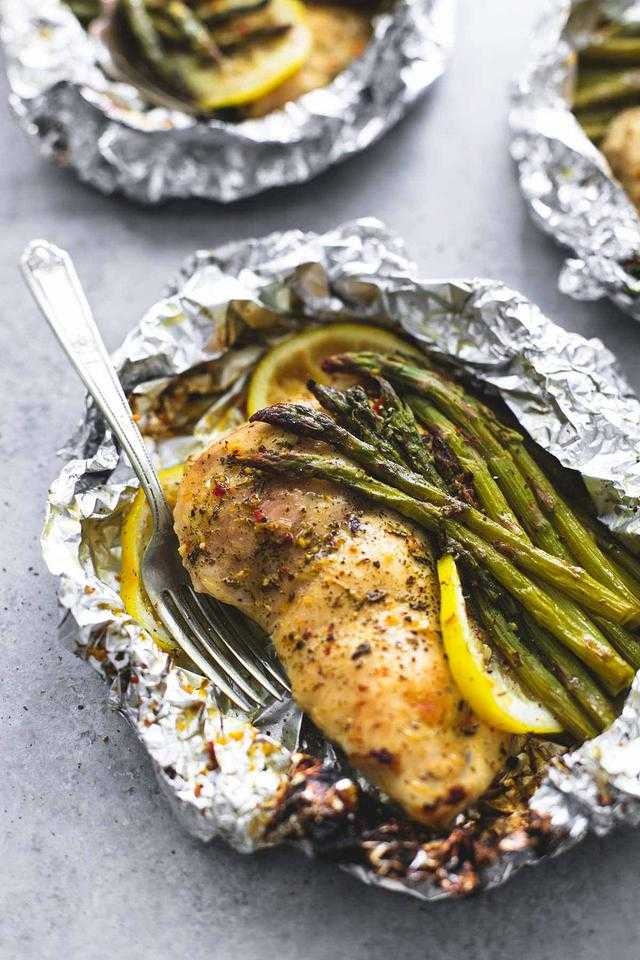
Label: asparagus